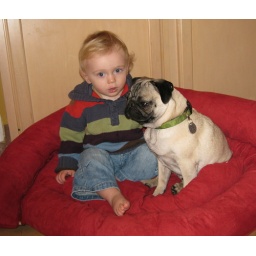
Two in one dog bed